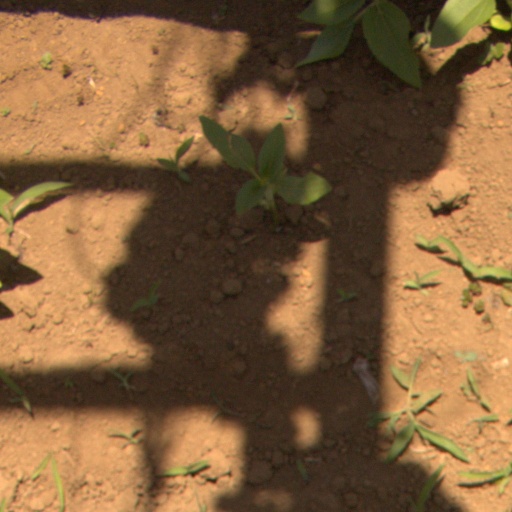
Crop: Jerusalem artichoke